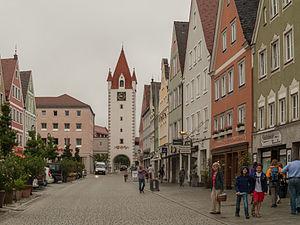
Mindelheim est une ville allemande située en Bavière et chef-lieu de l'arrondissement d'Unterallgäu.